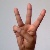
The image shows a hand gesture representing the letter 'W' in Indian Sign Language.